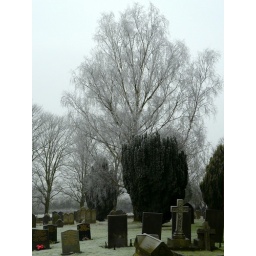
Frosty tree in green